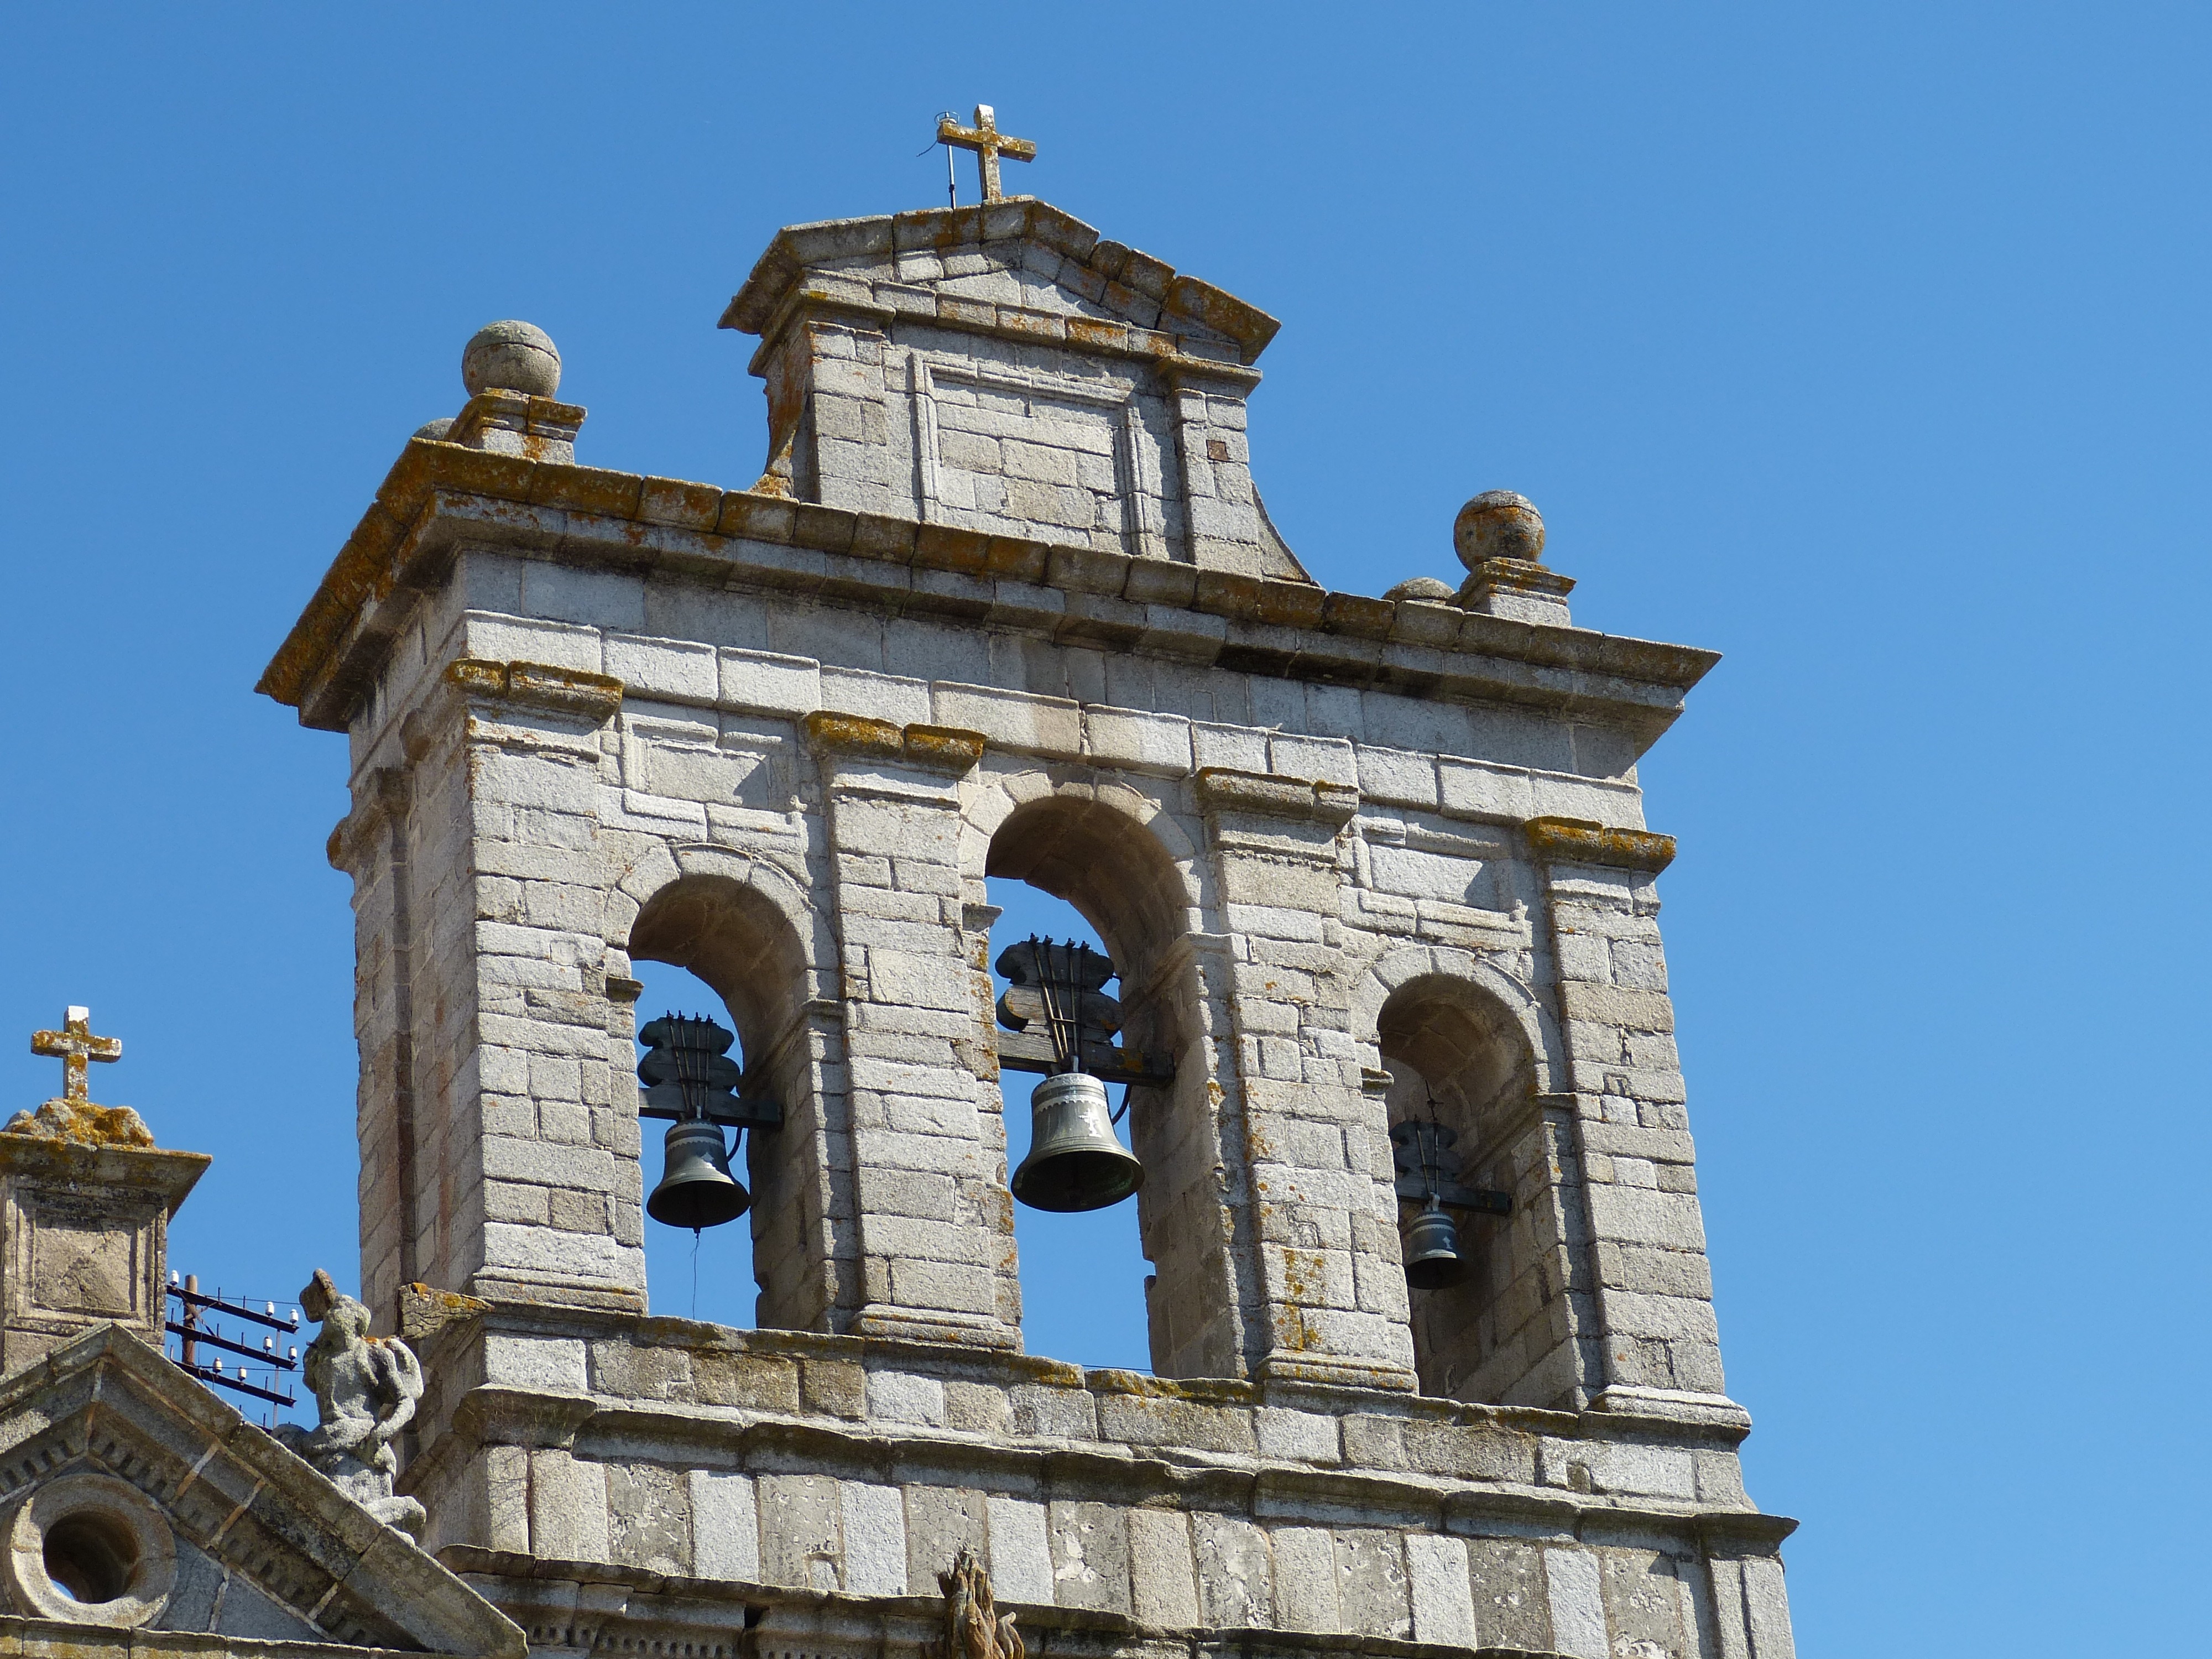
architecture, ring, town, monument, bell, arch, tower, landmark, facade, church, cross, tourism, place of worship, clock tower, bell tower, old town, steeple, sound, portugal, romanesque, basilica, middle ages, bells, rhaeto romanic, evora, ancient history